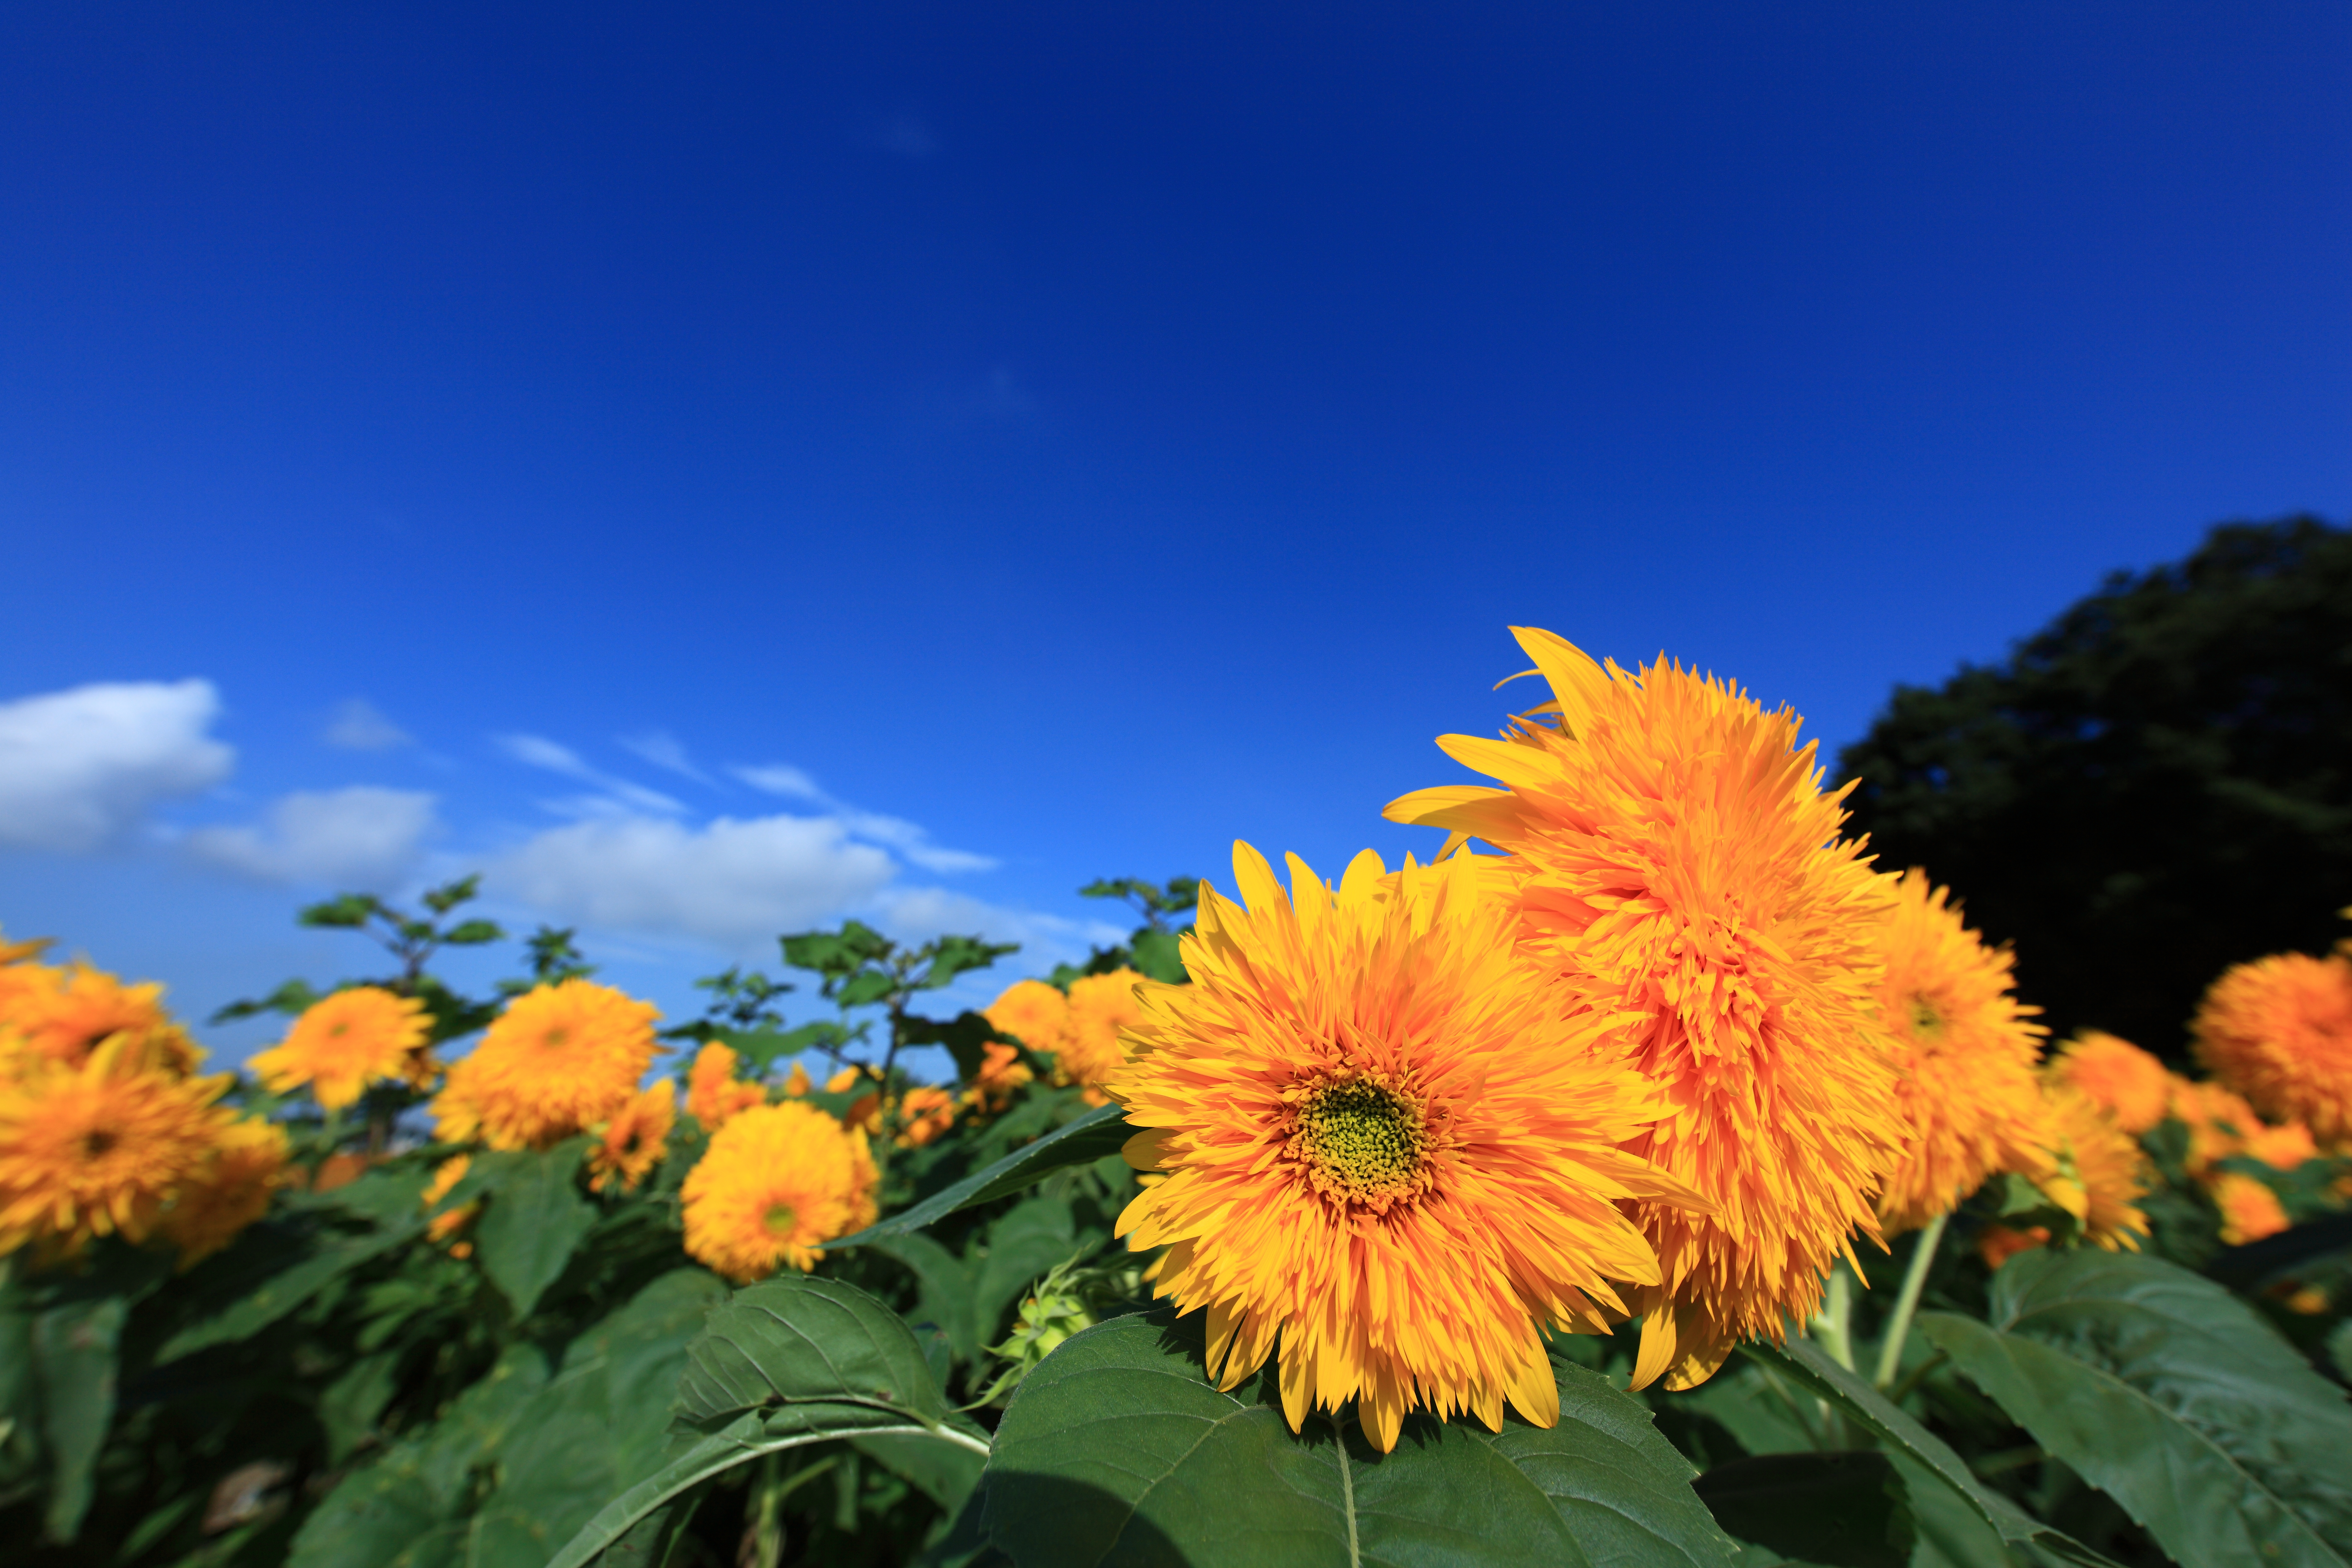
nature, plant, sky, field, meadow, prairie, sunlight, leaf, flower, high, autumn, botany, yellow, flora, sunflower, wildflower, cool image, helianthus, 5d, hires, markii, hi, res, resolution, canonef14mmf28liiusm, macro photography, flowering plant, daisy family, land plant